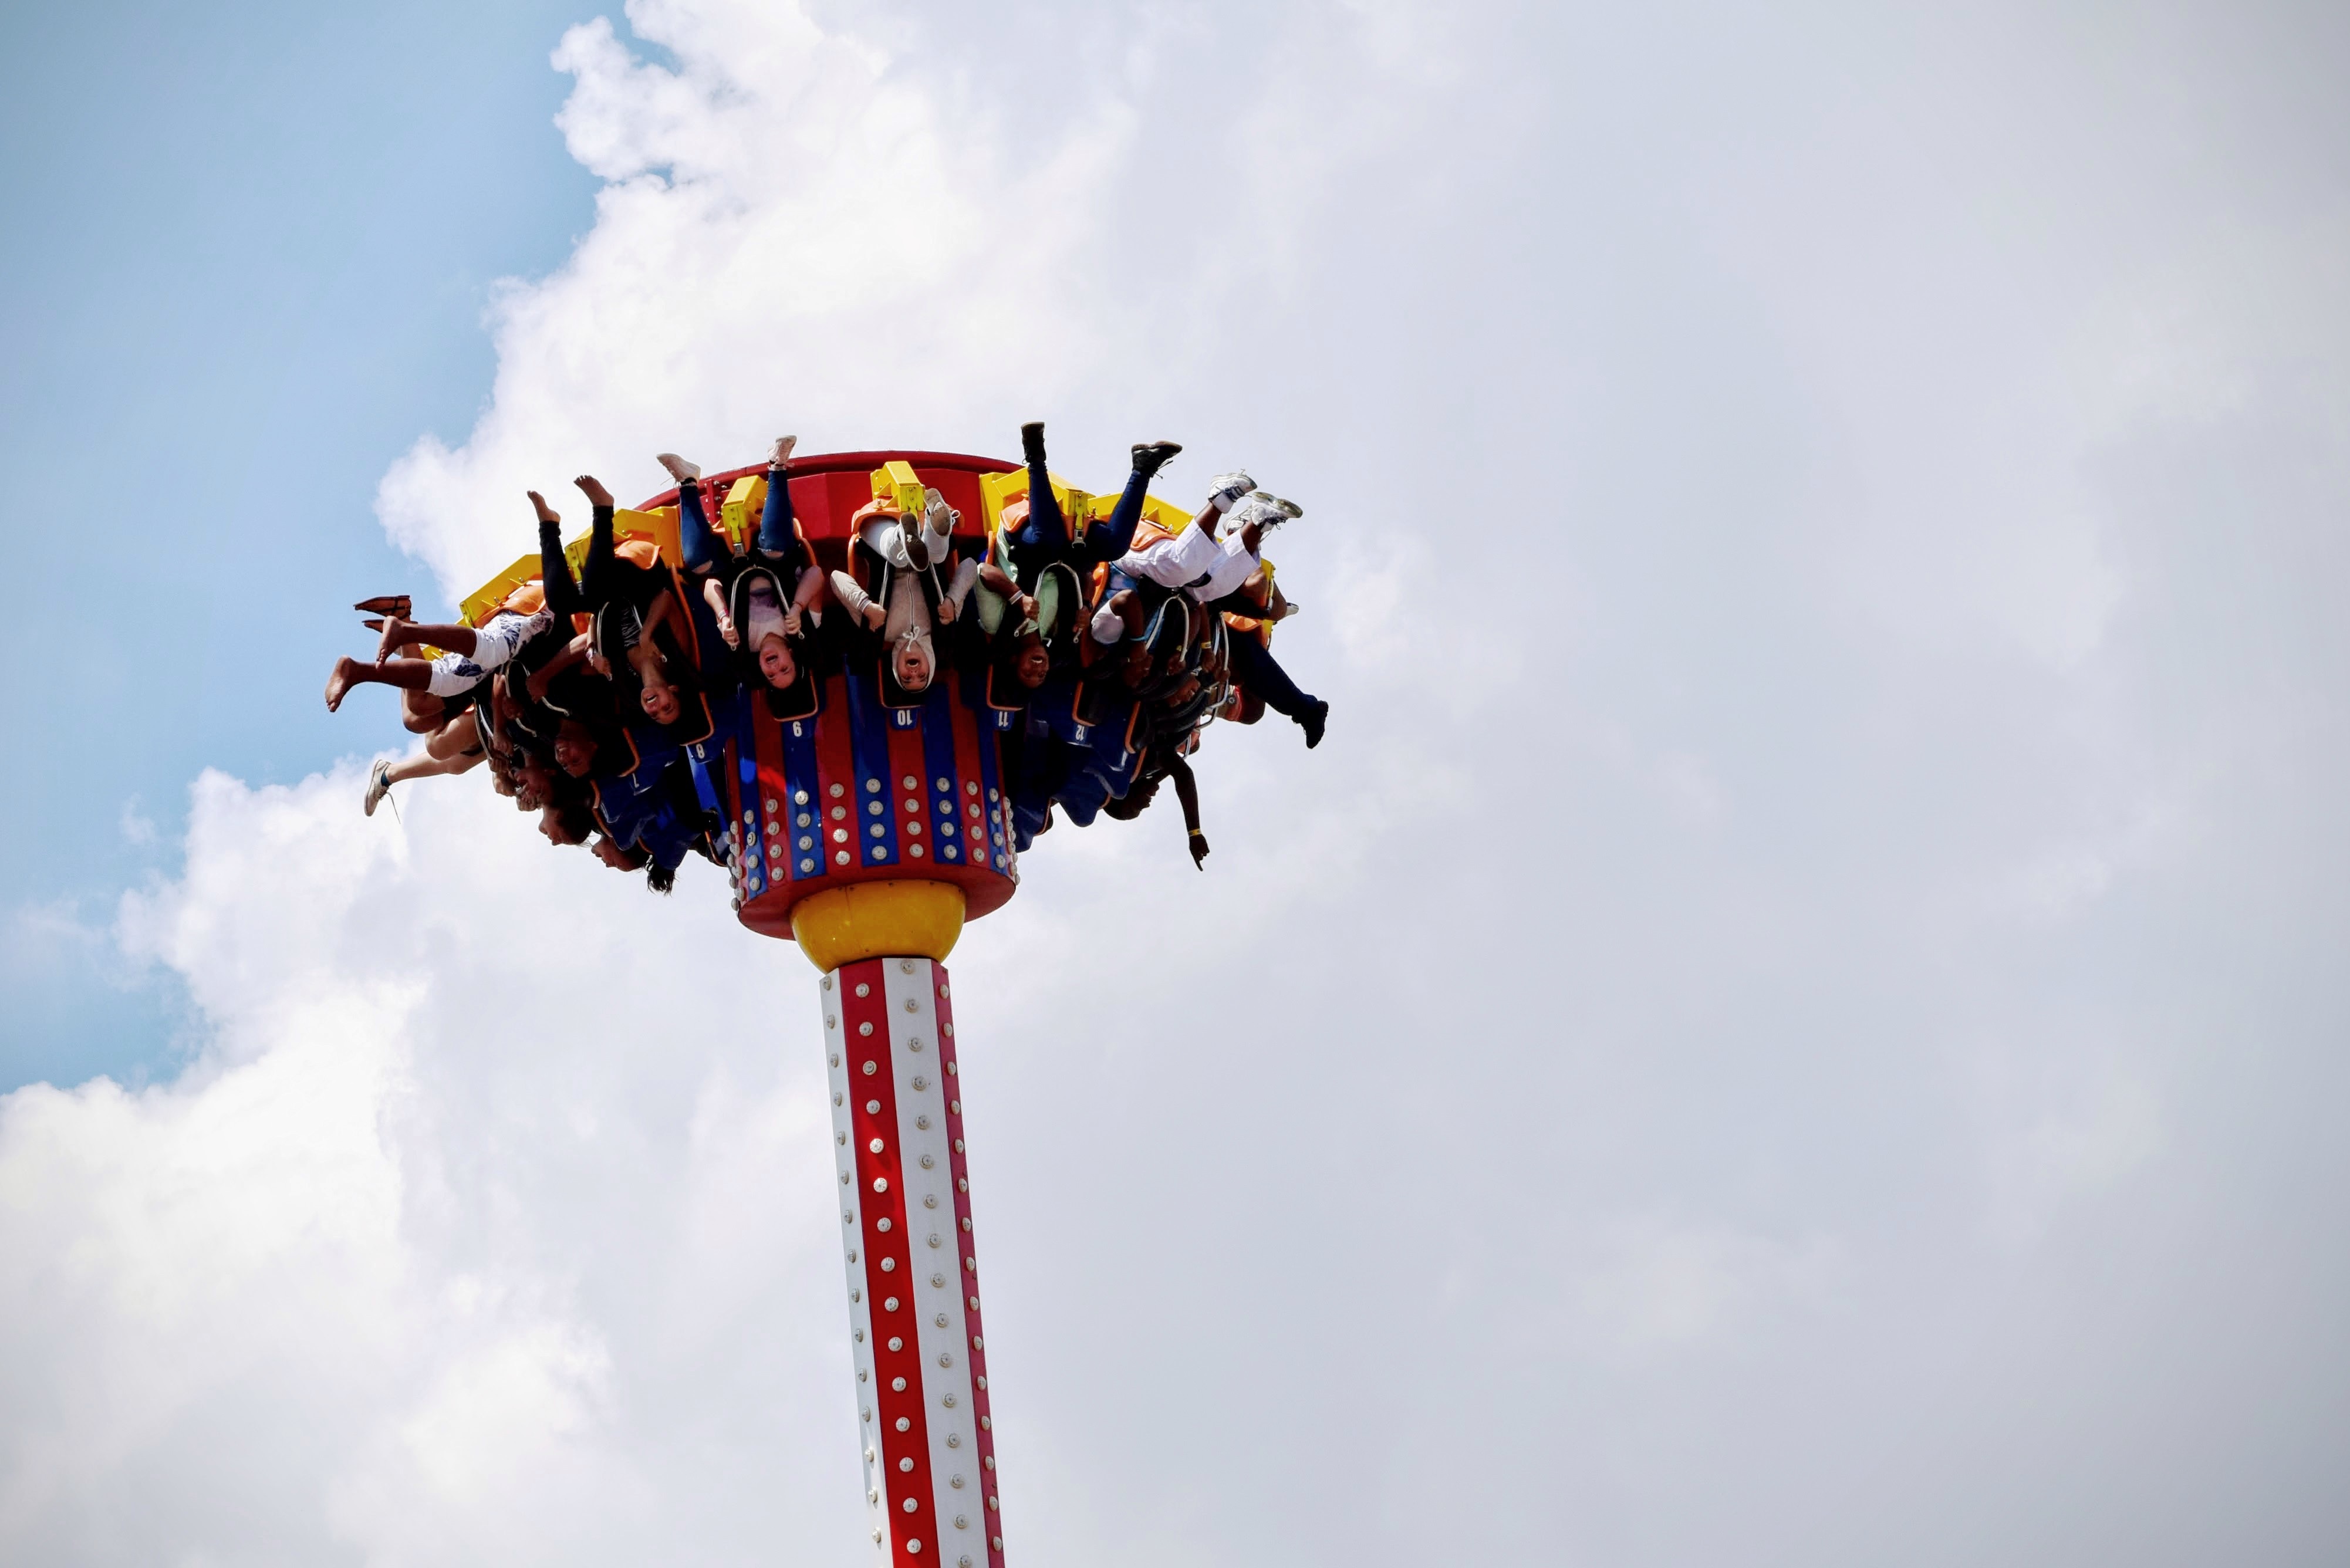
sky, recreation, amusement park, park, ride, extreme sport, thrill, roller coaster, theme park, fair, amusement ride, outdoor recreation, atmosphere of earth, nonbuilding structure